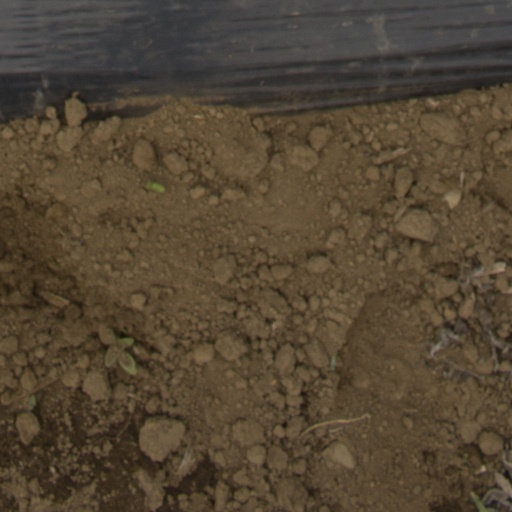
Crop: Jerusalem artichoke